Armenia–Turkey relations

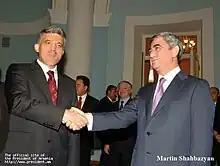
Armenian President Serzh Sargsyan meets with Turkish President Abdullah Gül in Yerevan, 6 September 2008

Metsamor unit-2 was recommissioned in 1995 after an estimated $50m had been spent on safety improvements but this did little to alleviate safety concerns in Turkey and the Turkish Atomic Energy Agency (TAEK) along with the Turkish Environment and Forestry Ministry, Kafkas University and various institutes and foundations formed a tight infrastructure of control in the region across the border from the reactor and set up the RESAI early warning system to take constant measurements of airborne gamma radiation levels and sample analyses of local soil, plant, and food to give advance warning when levels rise above threshold limits. TAEK Deputy Chairman Dr. Erdener Birol confirms, "As the radiation level increases, Ankara is notified about it immediately."